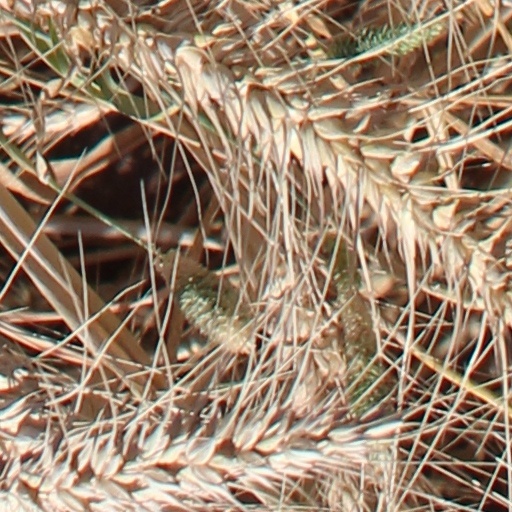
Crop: wheat